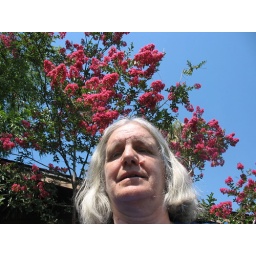
Looking especially pretty today with pink gladioli and blue agapanthas in front. 57/366